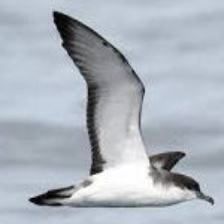
Species: BLACK VENTED SHEARWATER
Scientific name: PUFFINUS OPISTHOMELA